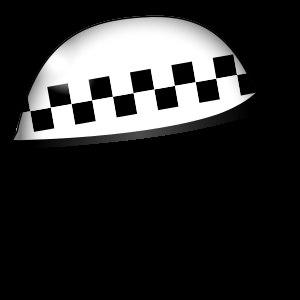
Jean Marie Behra, né le 16 février 1921 à Nice et mort le 1ᵉʳ août 1959 à Berlin dans une épreuve sport sur le circuit de l'AVUS, à Berlin-Charlottenburg, est un pilote motocycliste, puis automobile français. Il a notamment disputé le championnat du monde de Formule 1 de 1951 à 1959. Behra compte 53 départs en GP pour 56 engagements. Il était le frère aîné de José Behra.